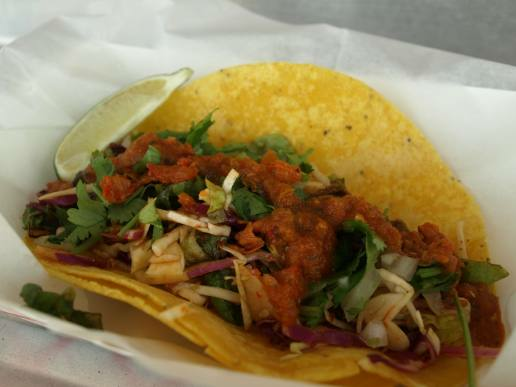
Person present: No